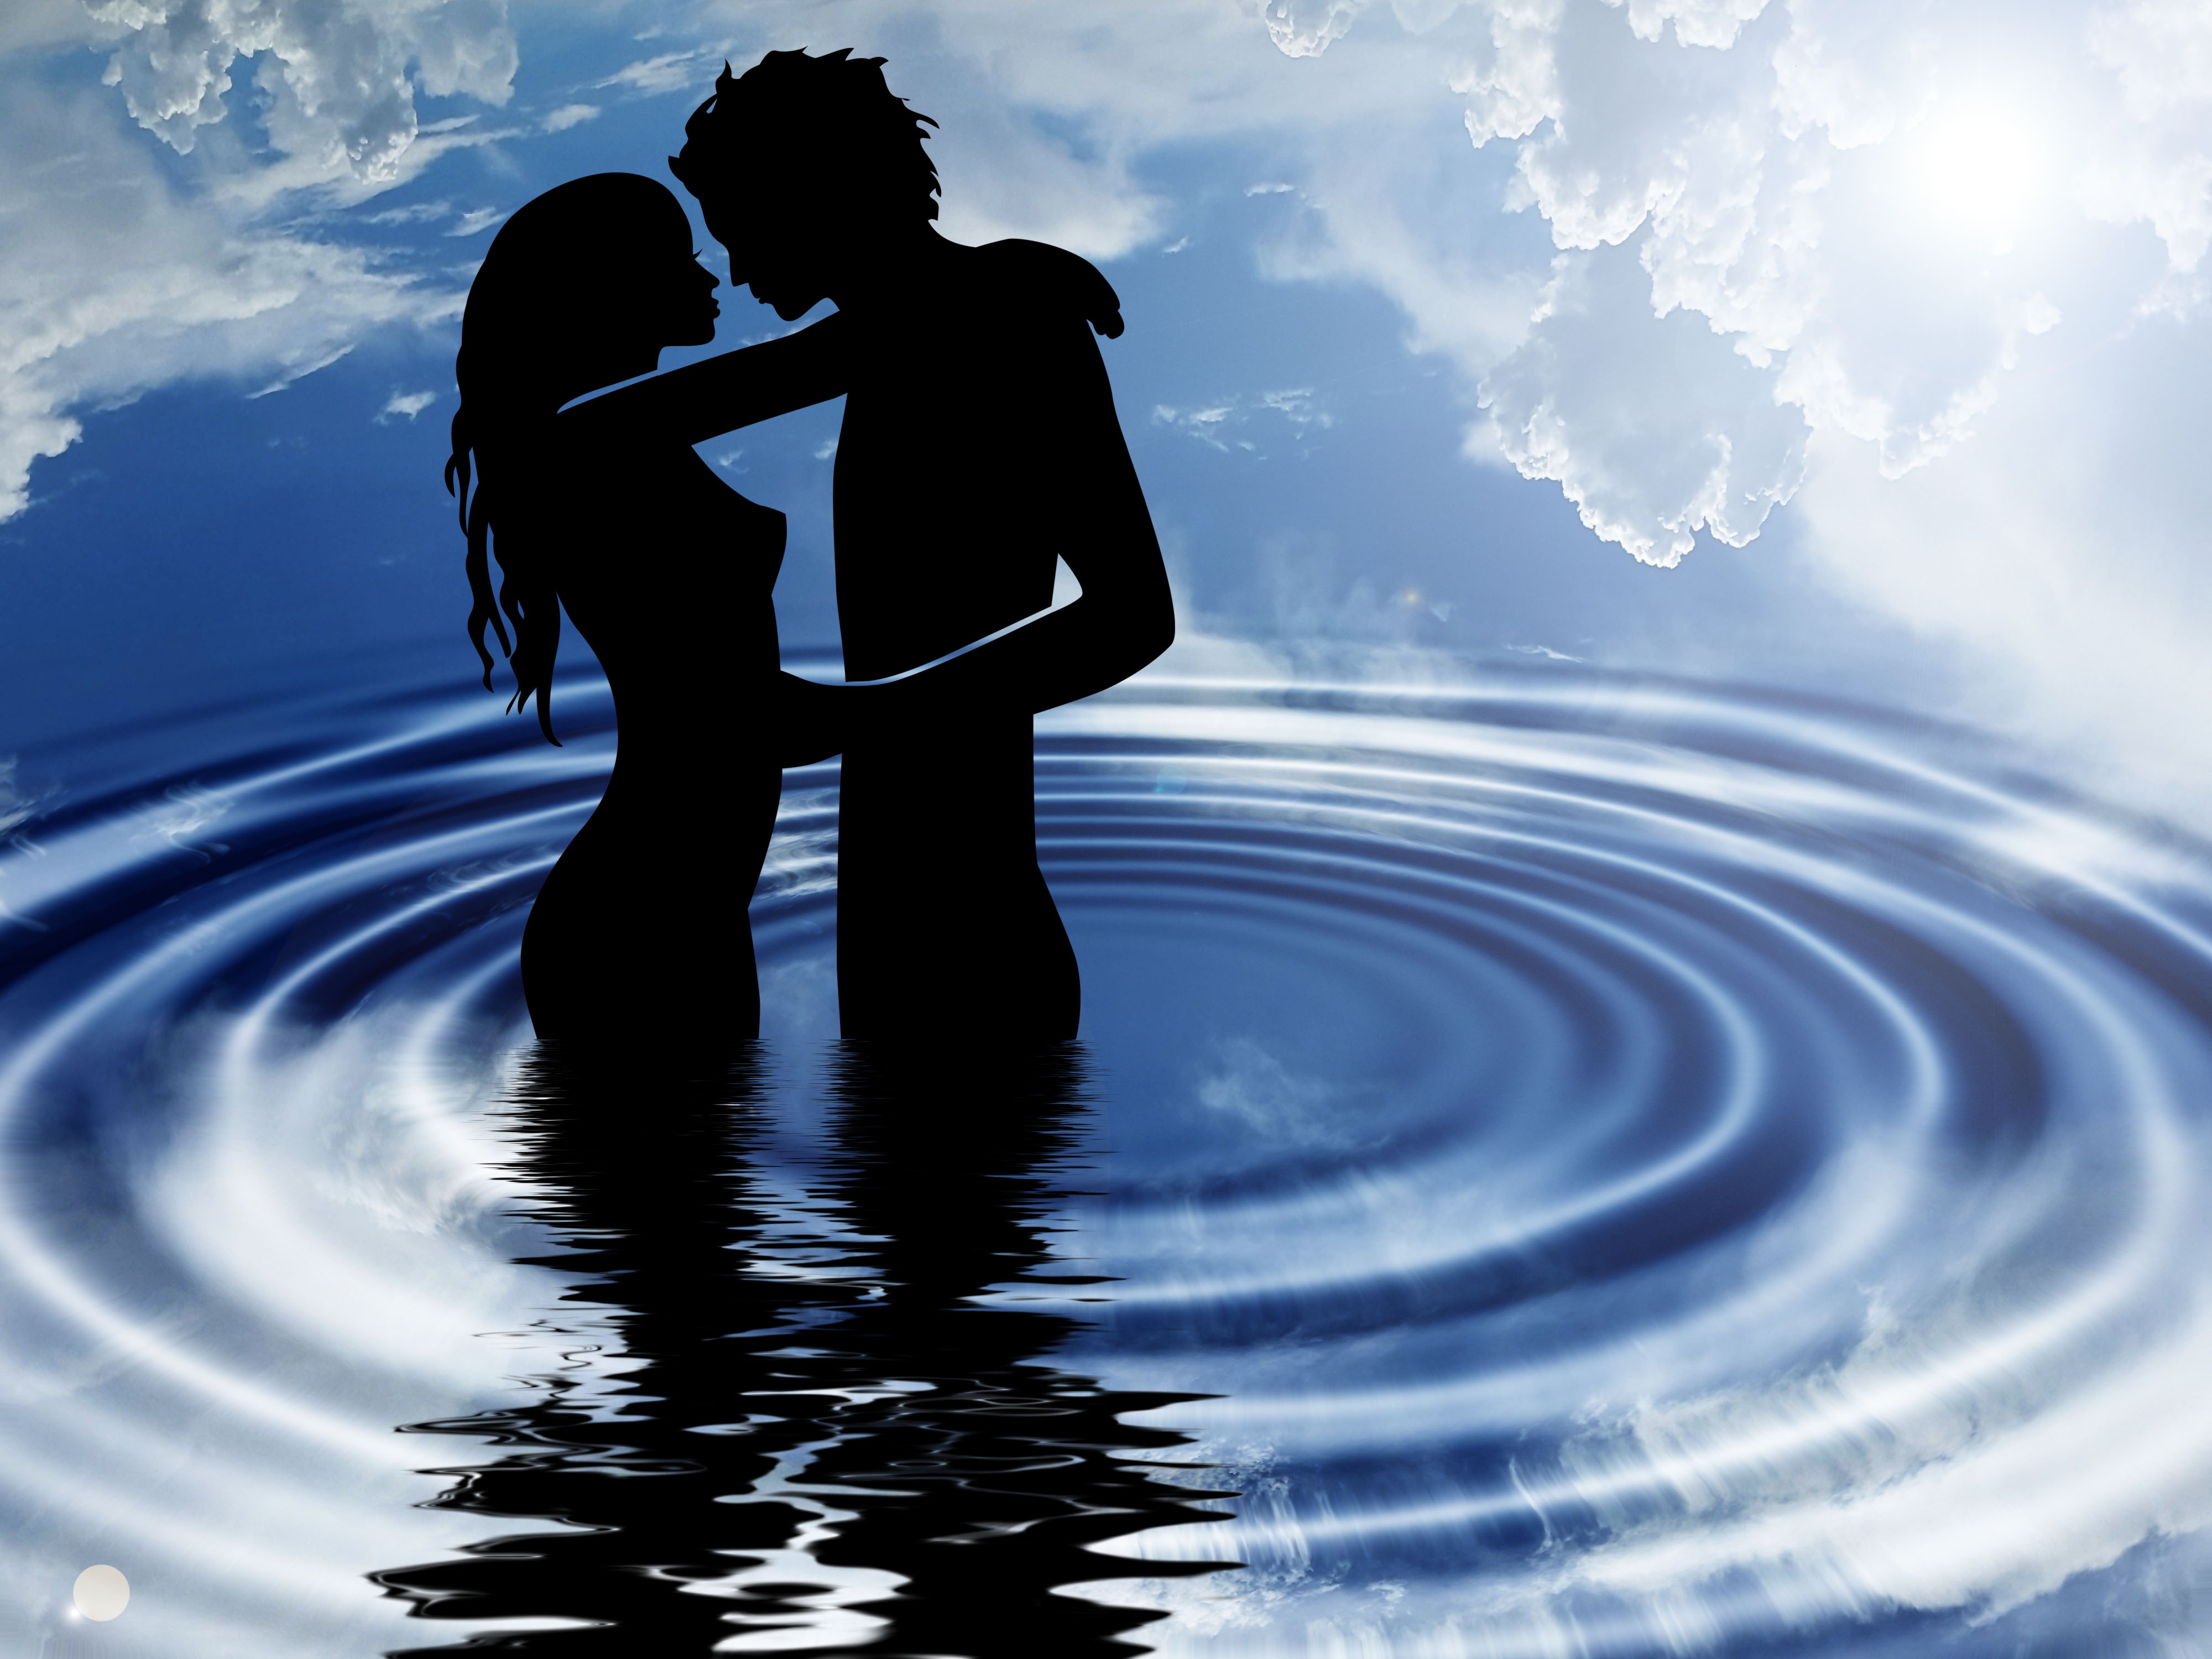
love, water, sky, romance, silhouette, wave, computer wallpaper, stock photography